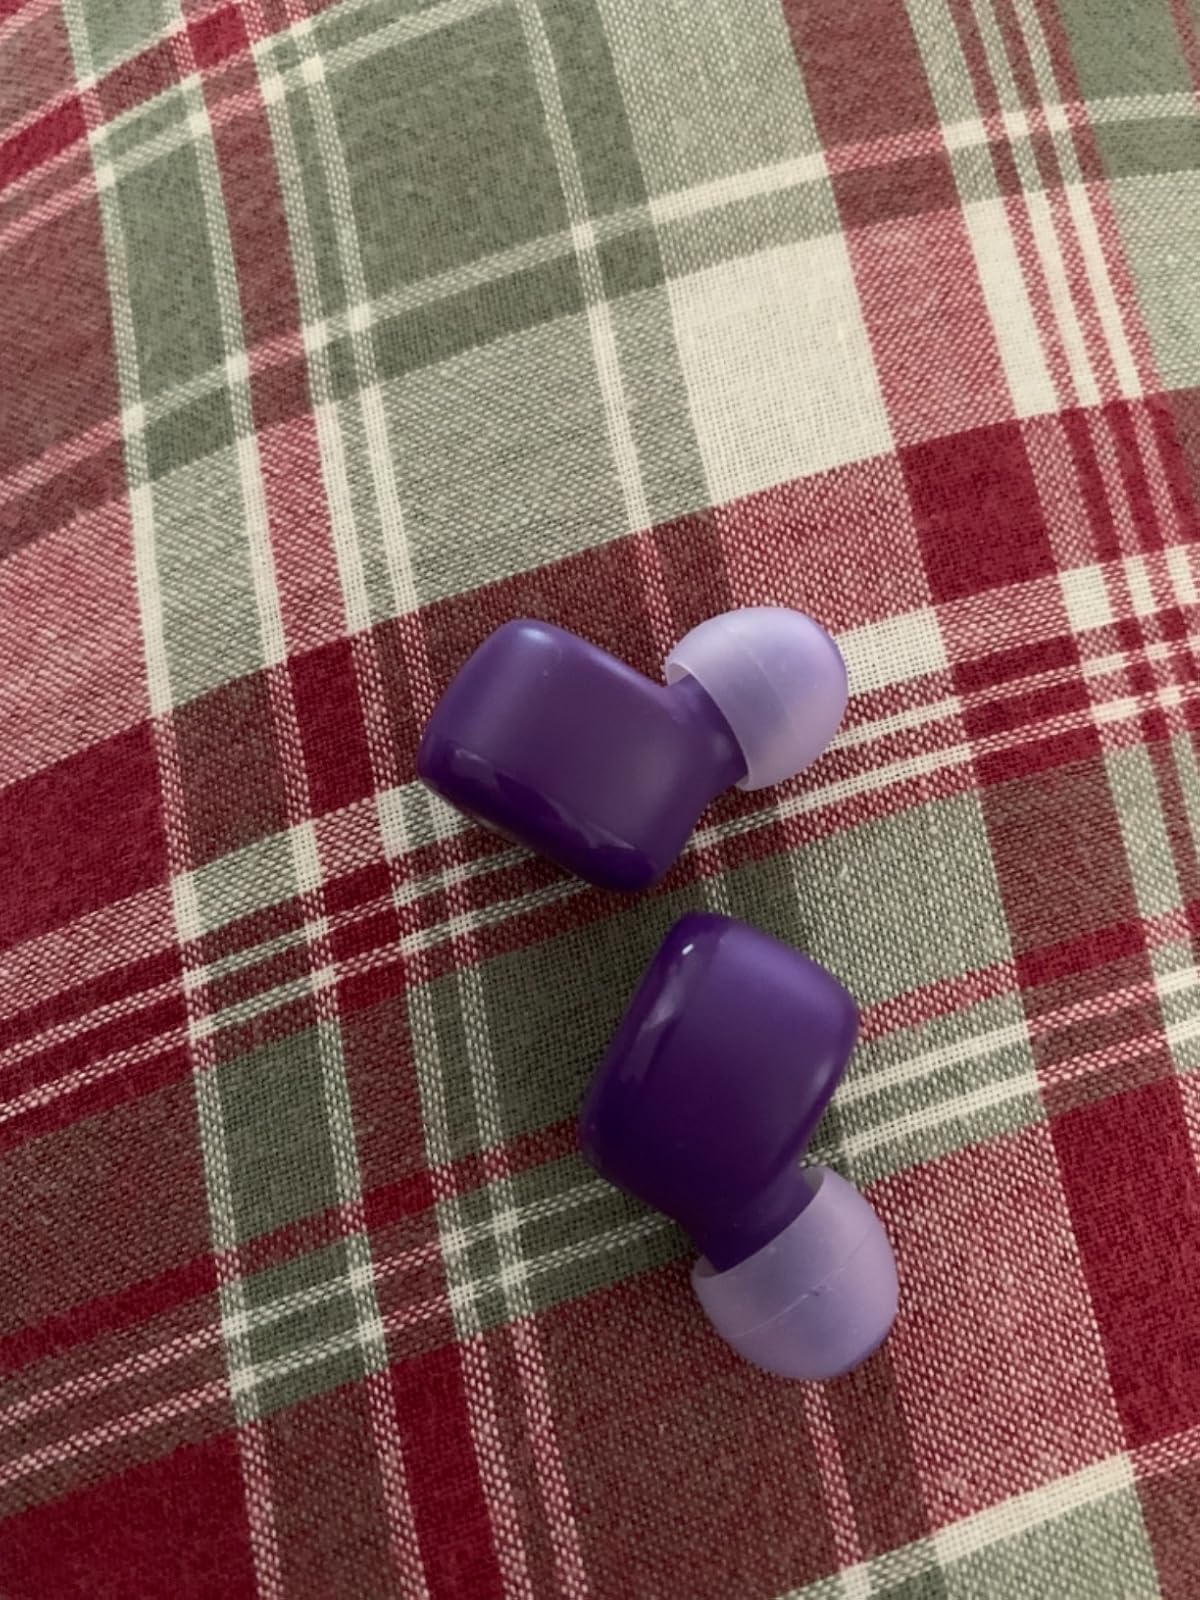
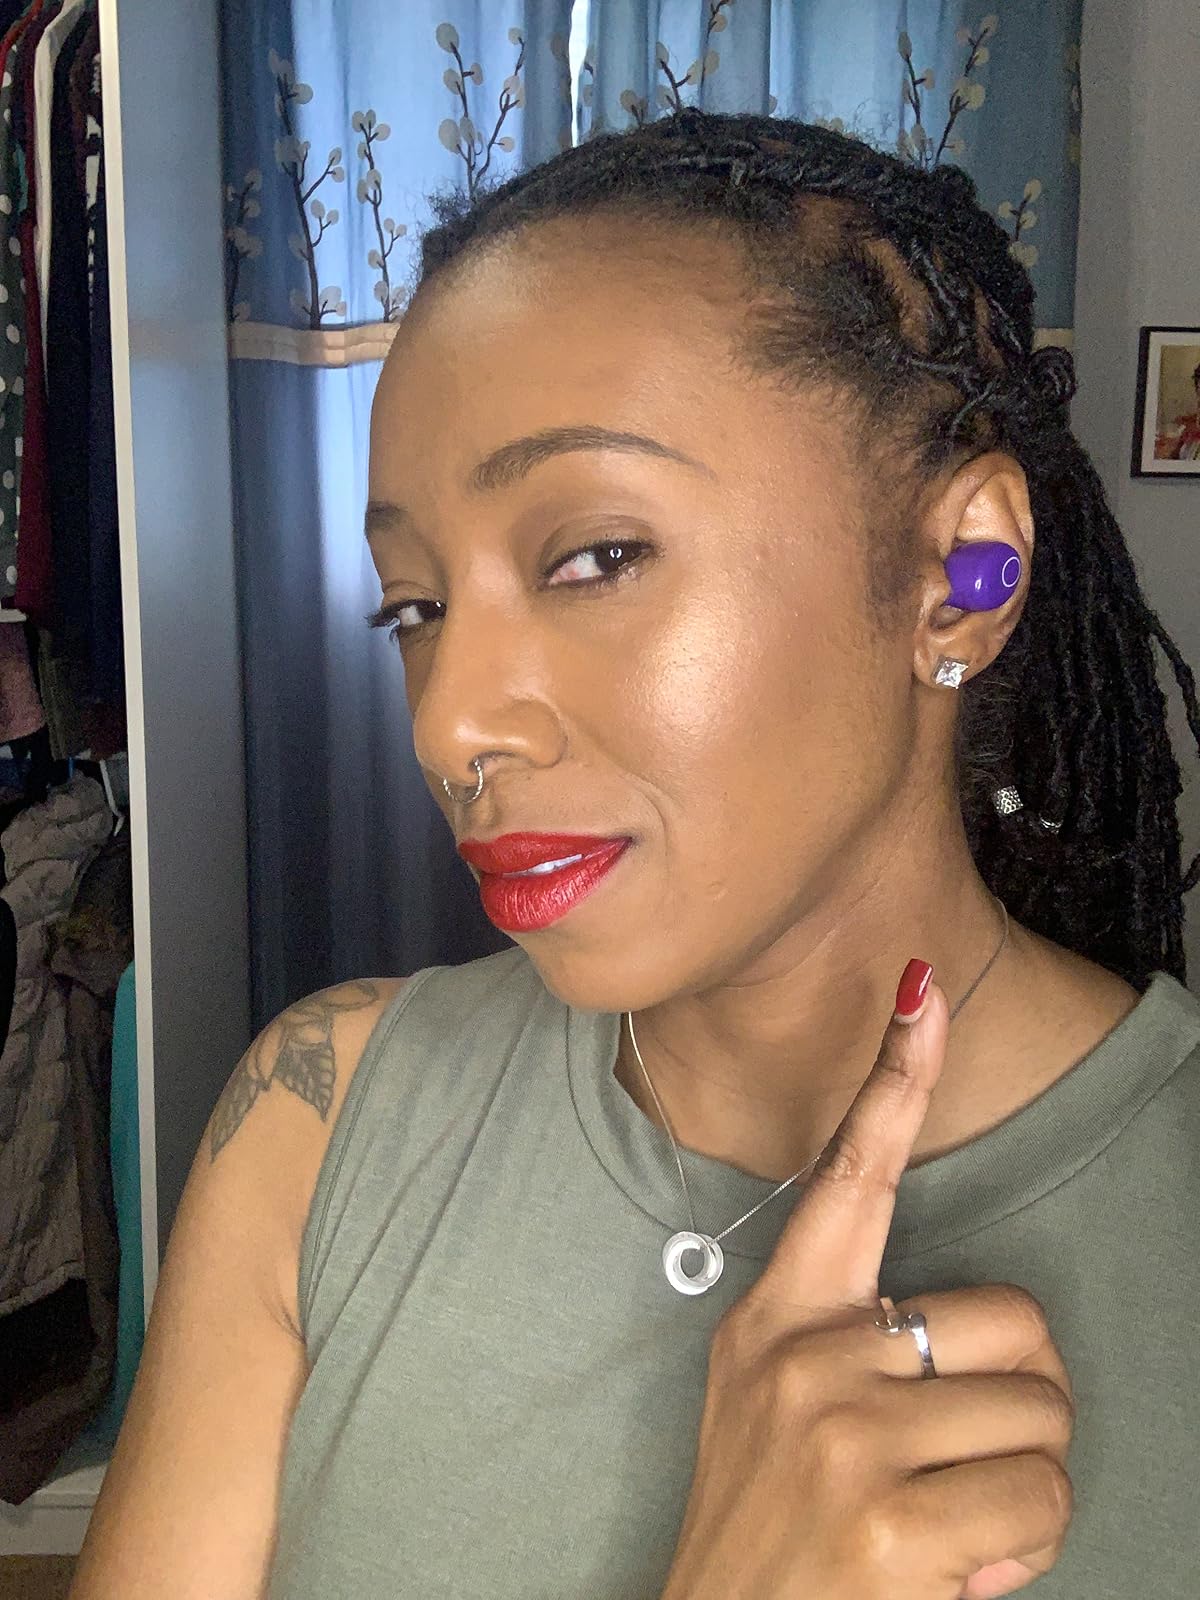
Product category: earbuds
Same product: yes